Butler Glacier

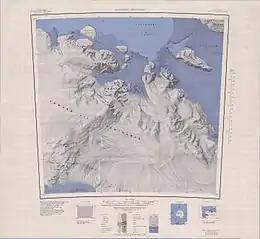
Butler Glacier to north of center of map

Butler Glacier flow from west to east through the Alexandra Mountains from a saddle it shares with Richter Glacier, which flows northwest.